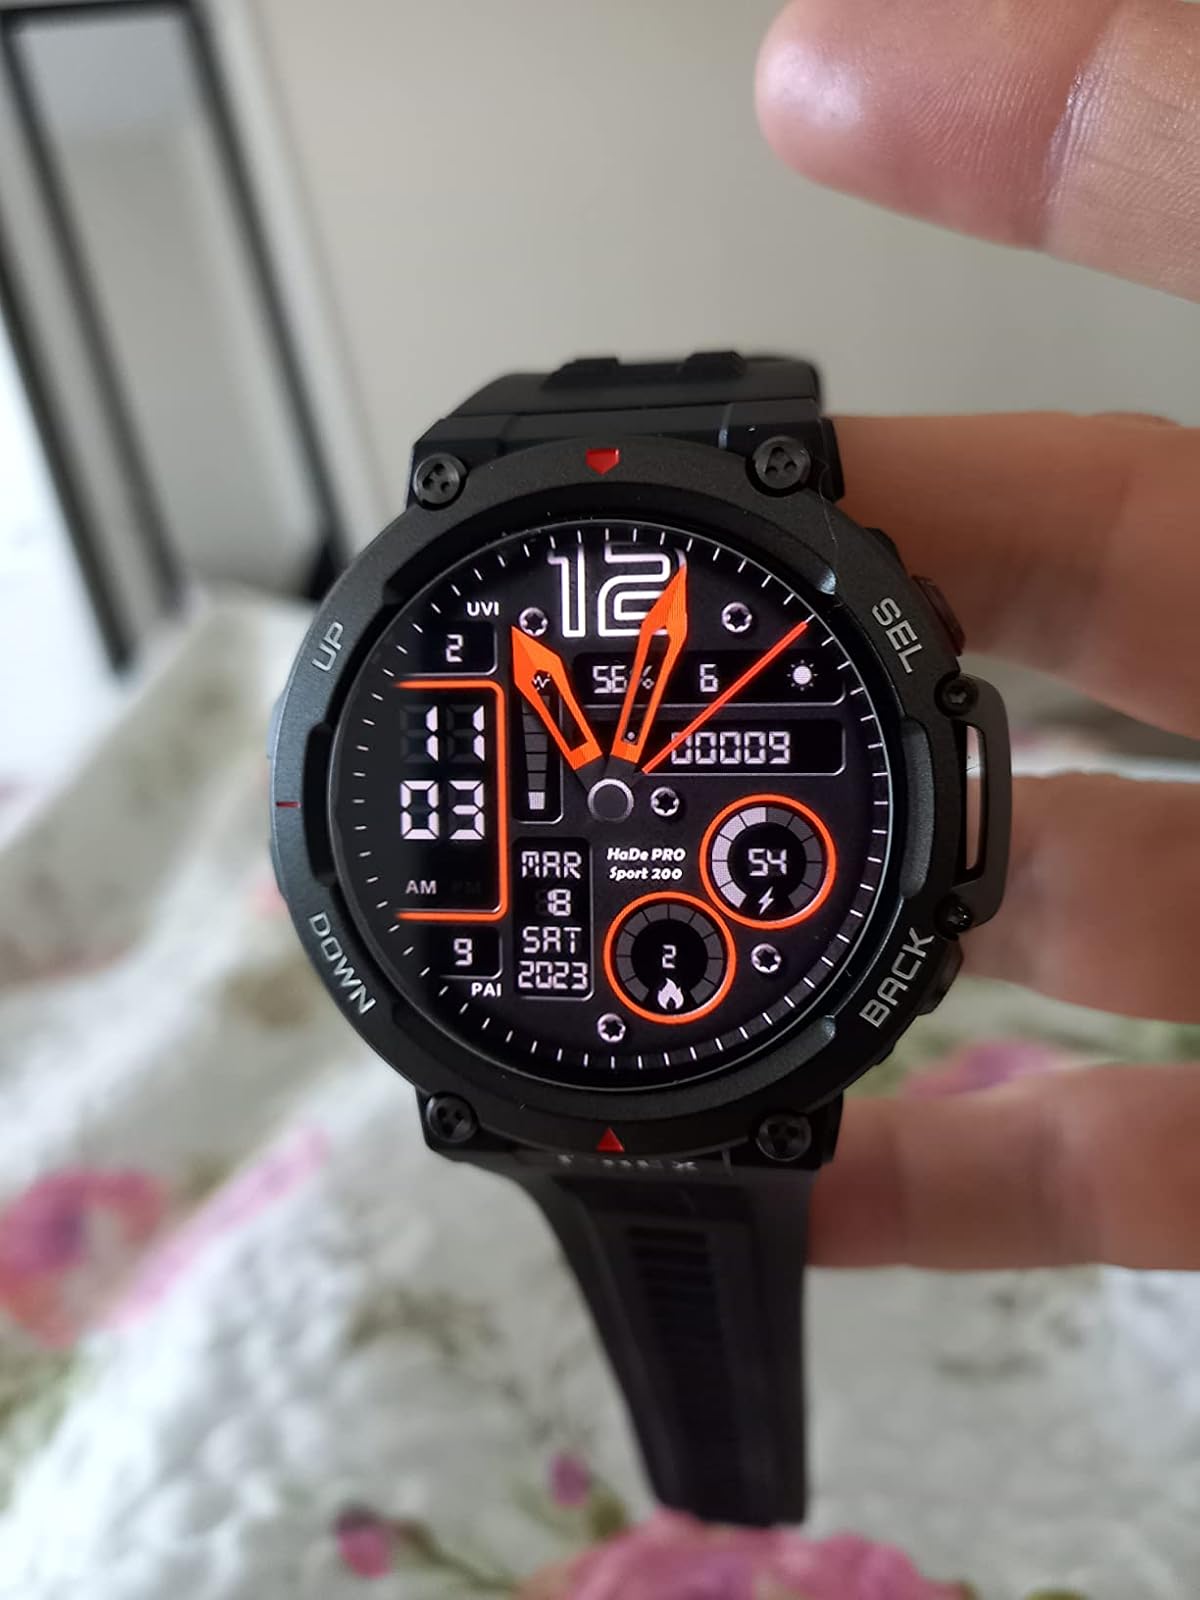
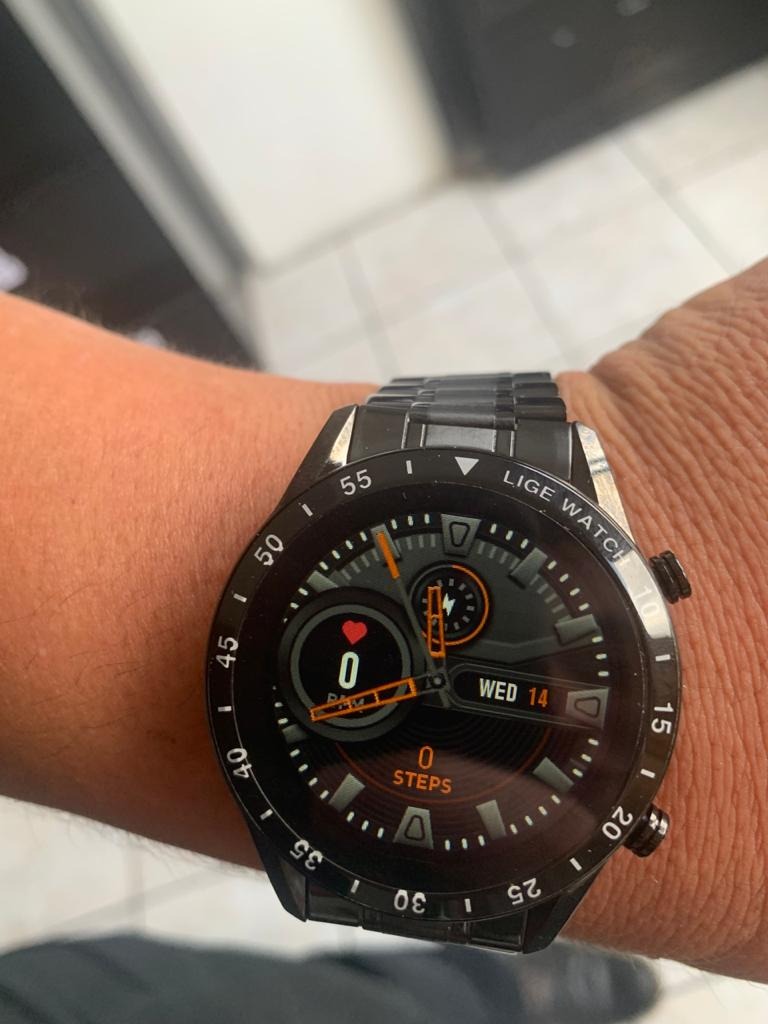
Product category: smartwatch
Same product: no